WTCB

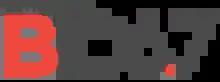
Former logo

On July 15, 2013, WTCB shifted its format to hot adult contemporary. With the change by sister station WOMG from classic hits to country music in 2014, WTCB added some 1980s music to its playlist. In 2015, WTCB moved to new studio in downtown Columbia, across from the State Capital in The Tower building currently anchored by the Bank of America.